Champaign, Illinois

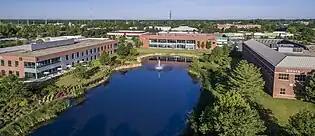
Research Park at the University of Illinois Urbana-Champaign

Champaign features a large technology and software industry mostly focusing on research and development of new technologies. The Research Park, located on campus land just south of the State Farm Center and run by the University of Illinois, is home to many companies, including Caterpillar, ADM, John Deere, AbbVie, Motorola Solutions, Brunswick, Capital One, Cargill, NVIDIA, Riverbed Technology, Abbott Laboratories, Yahoo! and the State Farm Research and Development Center.